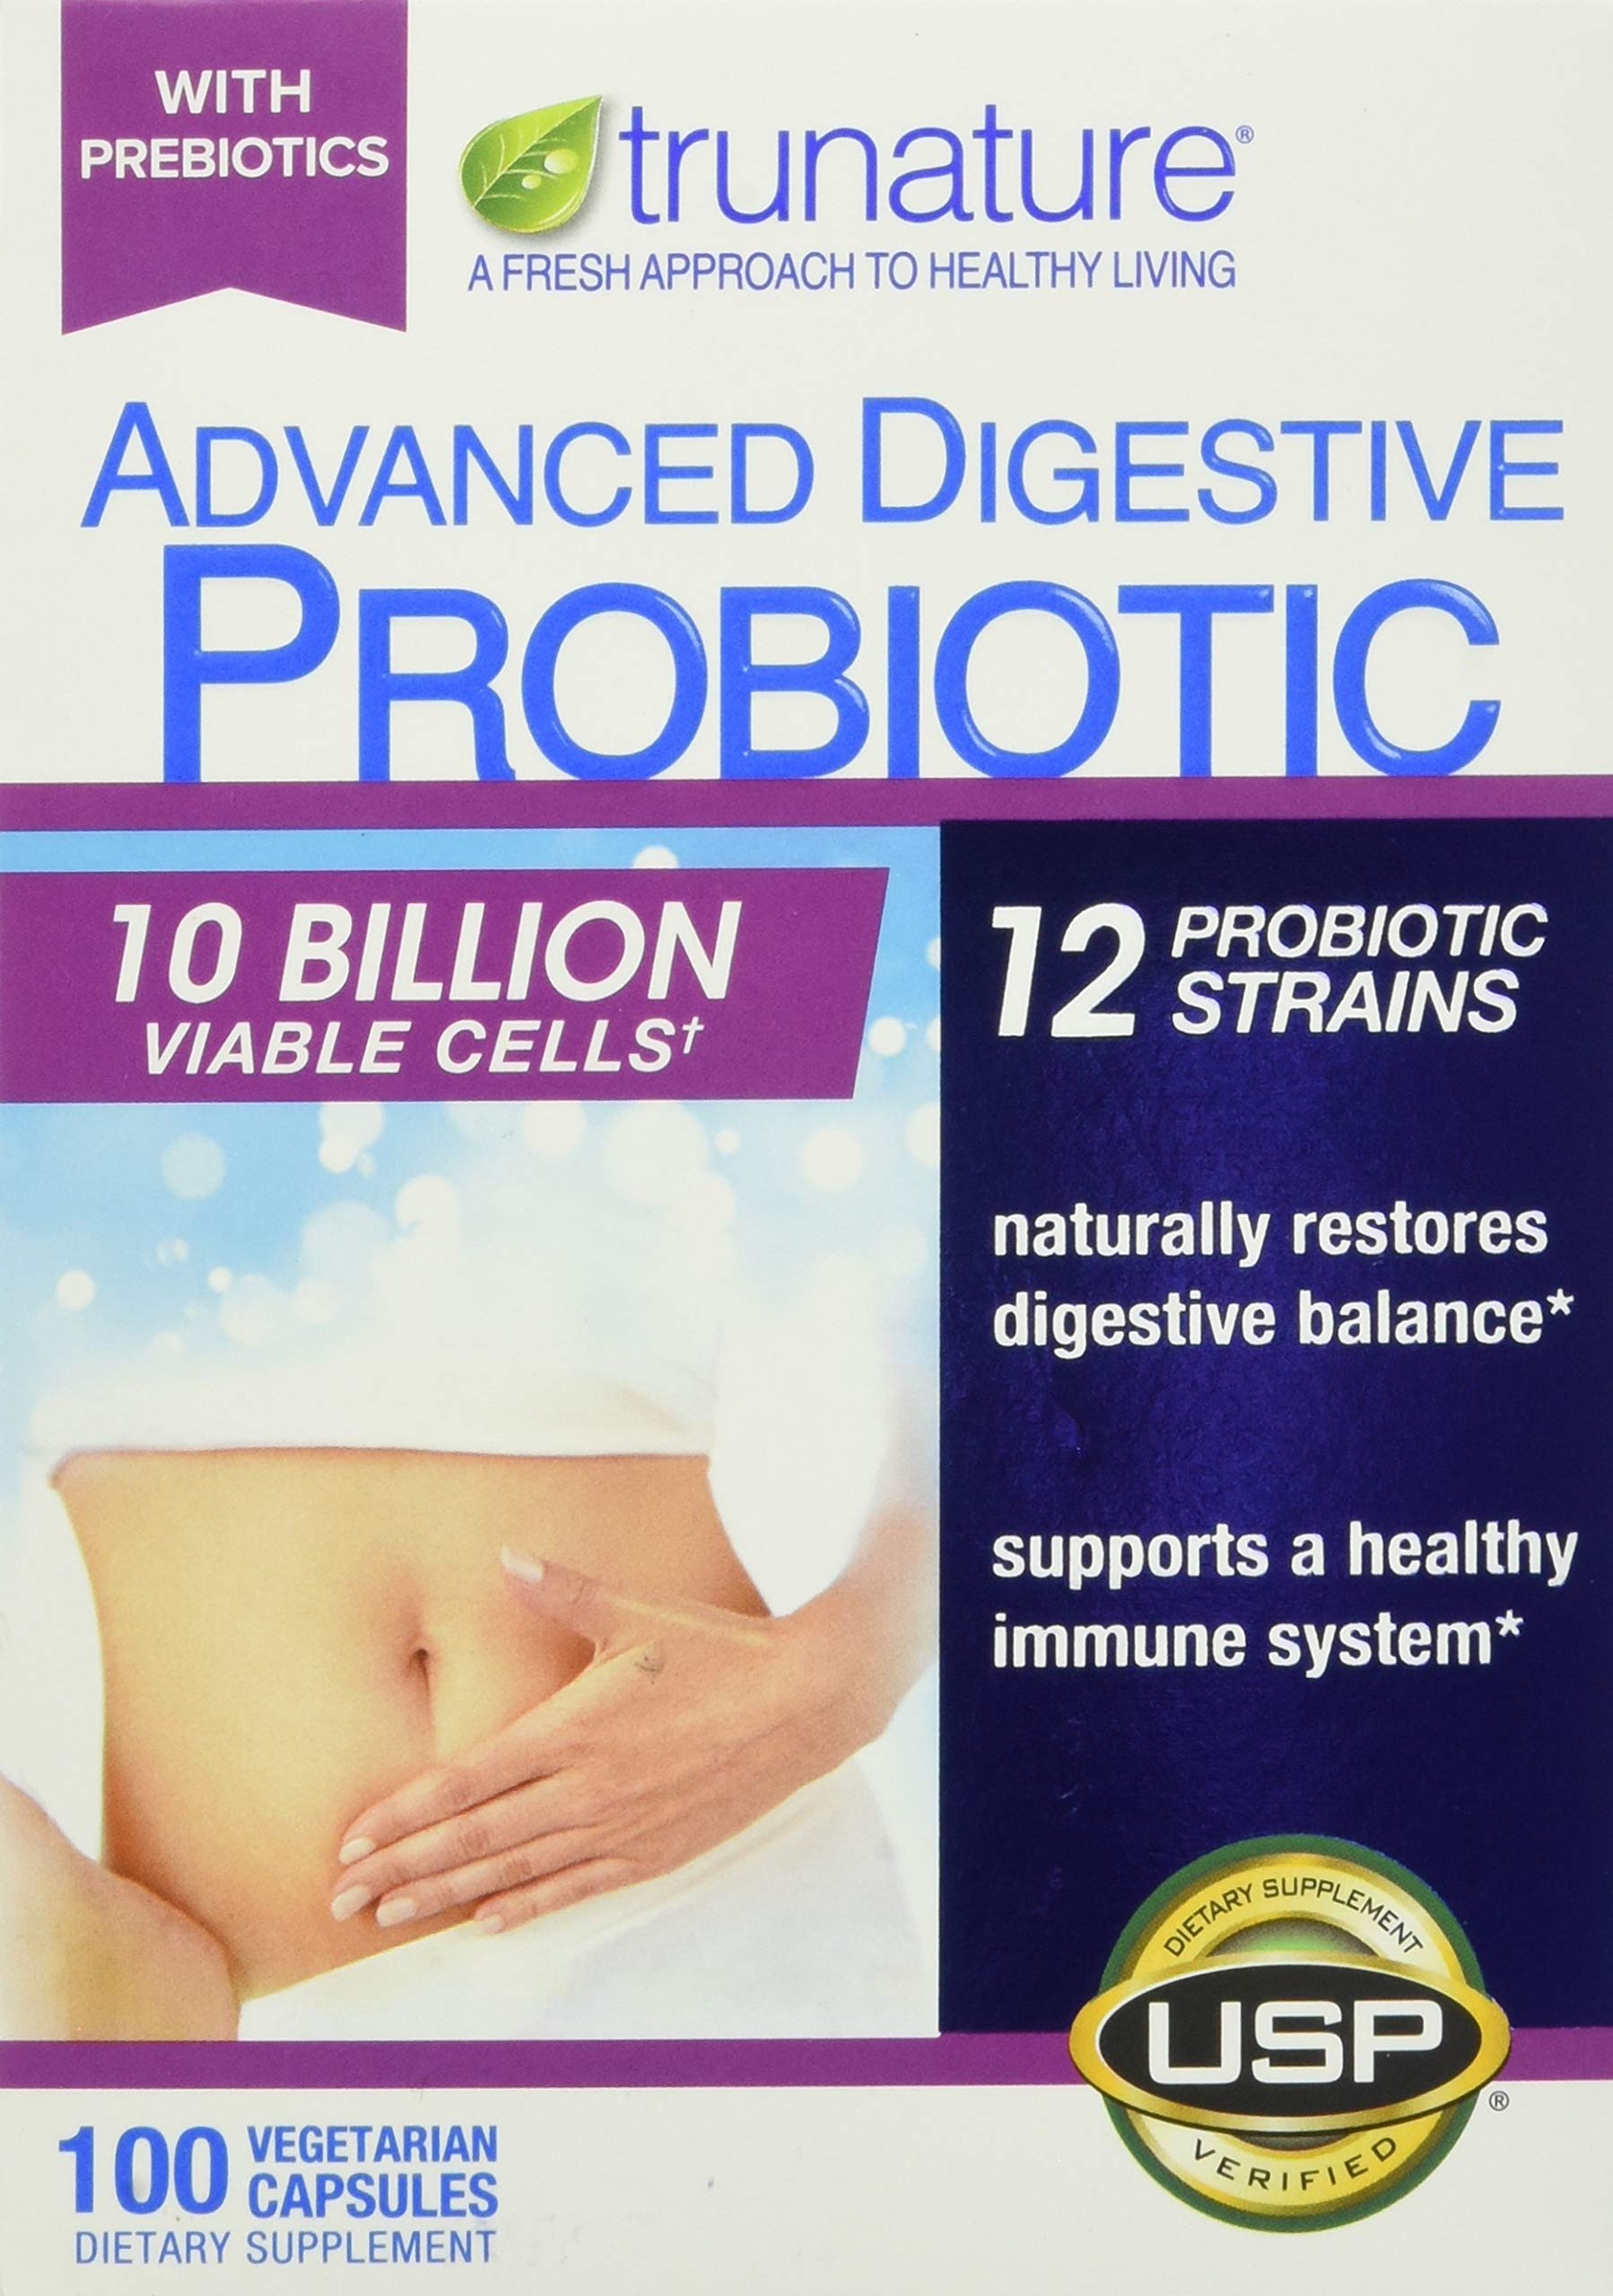
Item Name: Trunature Advanced Digestive Probiotic, White, 100 Count
Bullet Point 1: Help maintain digestive health
Bullet Point 2: TruNature Advanced digestive probiotic
Bullet Point 3: Just one TruNature Digestive probiotic capsule a day
Bullet Point 4: Prebiotic fiber, delivers 10 billion live active cultures
Value: 100.0
Unit: Count

Price: 20.99